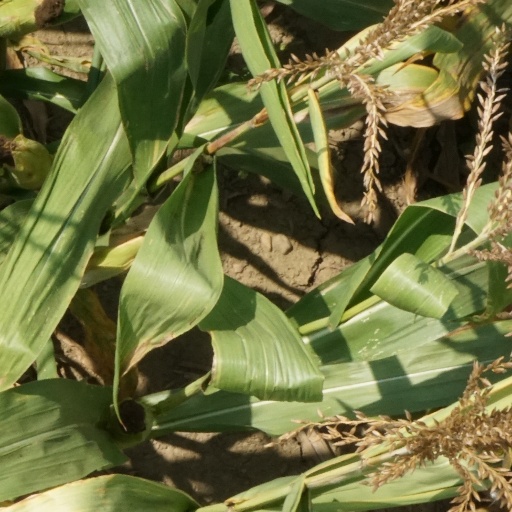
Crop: maize; corn